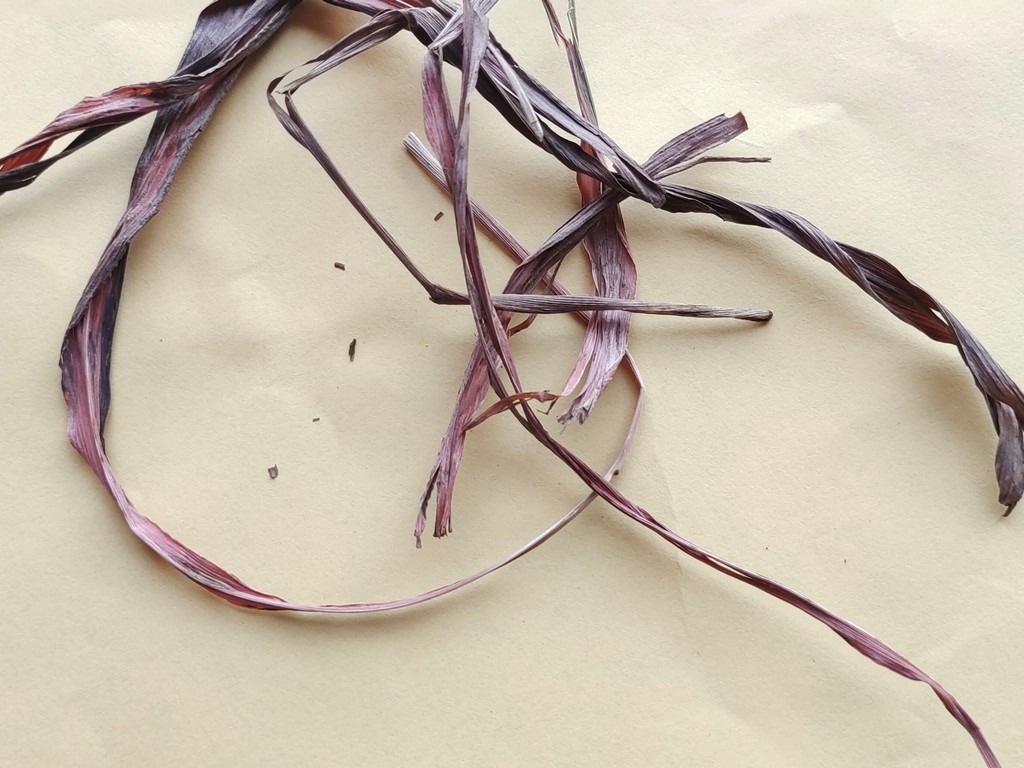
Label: Dried